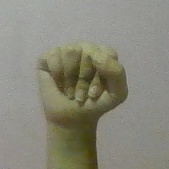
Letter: saad